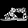
Label: Sandal